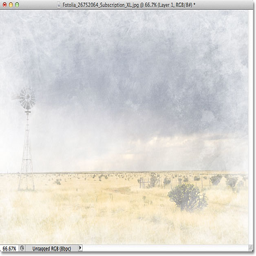
the image after inverting the texture .